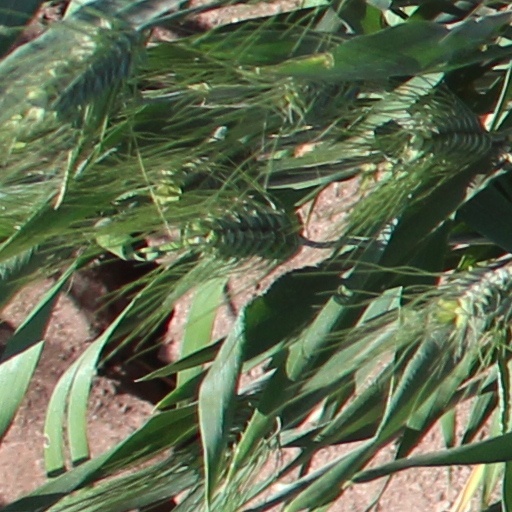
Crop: wheat